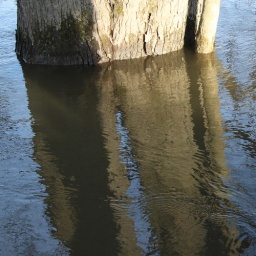
standing in the water up to his waist